New York State Route 213

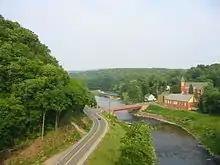
NY 213 eastward toward Rosendale as viewed from the Rosendale trestle

In Rosendale, NY 213 intersects with the southern terminus of CR 26A (Cottekill Road) and becomes a two-lane residential roadway. Paralleling Rondout Creek, NY 213 intersects with the southern terminus of the first segment of CR 7 (Binnewater Road). A short distance after the junction, the Rosendale trestle crosses over NY 213 as it enters downtown Rosendale. In downtown Rosendale, NY 213 becomes a two-lane residential street, bending northeast into a junction with NY 32. At this junction, NY 213 becomes concurrent with NY 32, crosses over Rondout Creek once again, and proceed south through downtown Rosendale. Passing the Town of Rosendale Recreation Center, NY 32 and NY 213 continue through Rosendale as a two-lane residential street. A short distance later, the routes enter the hamlet of Tillson.